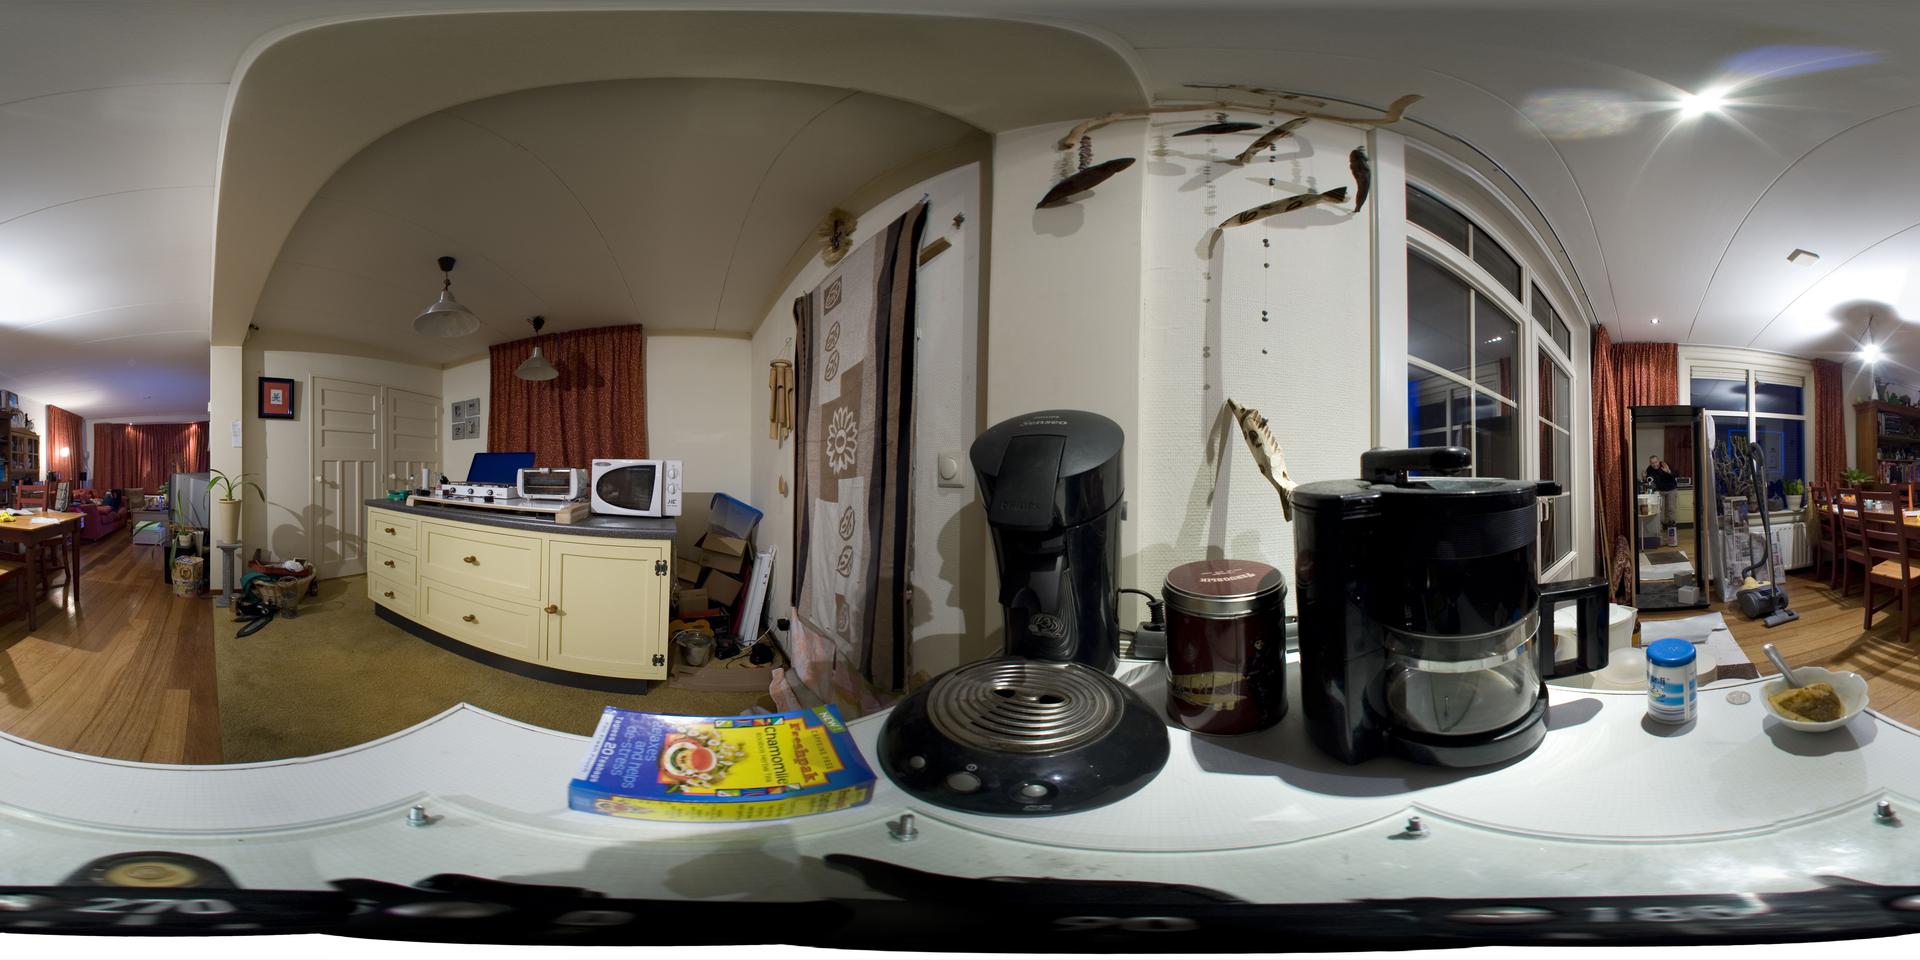
Referred object: the white microwave on the countertop

Referred object: the black drip coffee maker

Referred object: turn right, the black coffee maker next to the brown tin